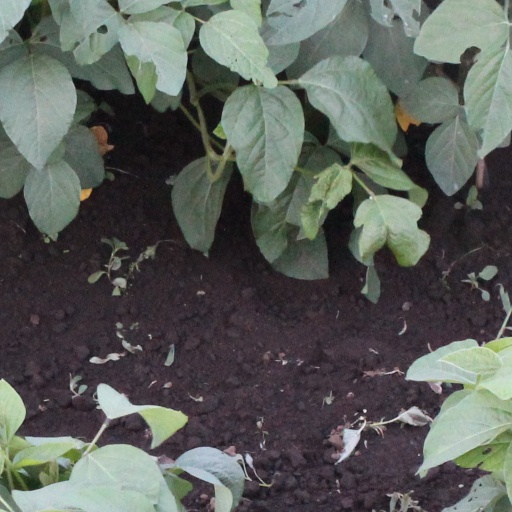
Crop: soybean